Eric Descombes

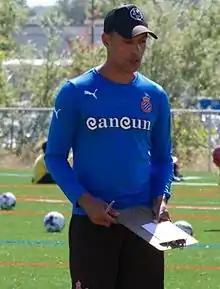

Eric Descombes (born 25 June 1971) is an association football manager and former player. Born in Ivory Coast, he was naturalized by Mauritania and participated with the Mauritanian national team in the World Cup qualifiers for Germany 2006. He spent his career between Europe and the United States, playing with clubs such as Chico Rooks, Cascade Surge, Sacramento Scorpions, Southend United, New Orleans Storm, Cincinnati Riverhawks and Indiana Blast. He capped twice for the Mauritanian national team and played in 169 games at the professional level, scoring 16 times.